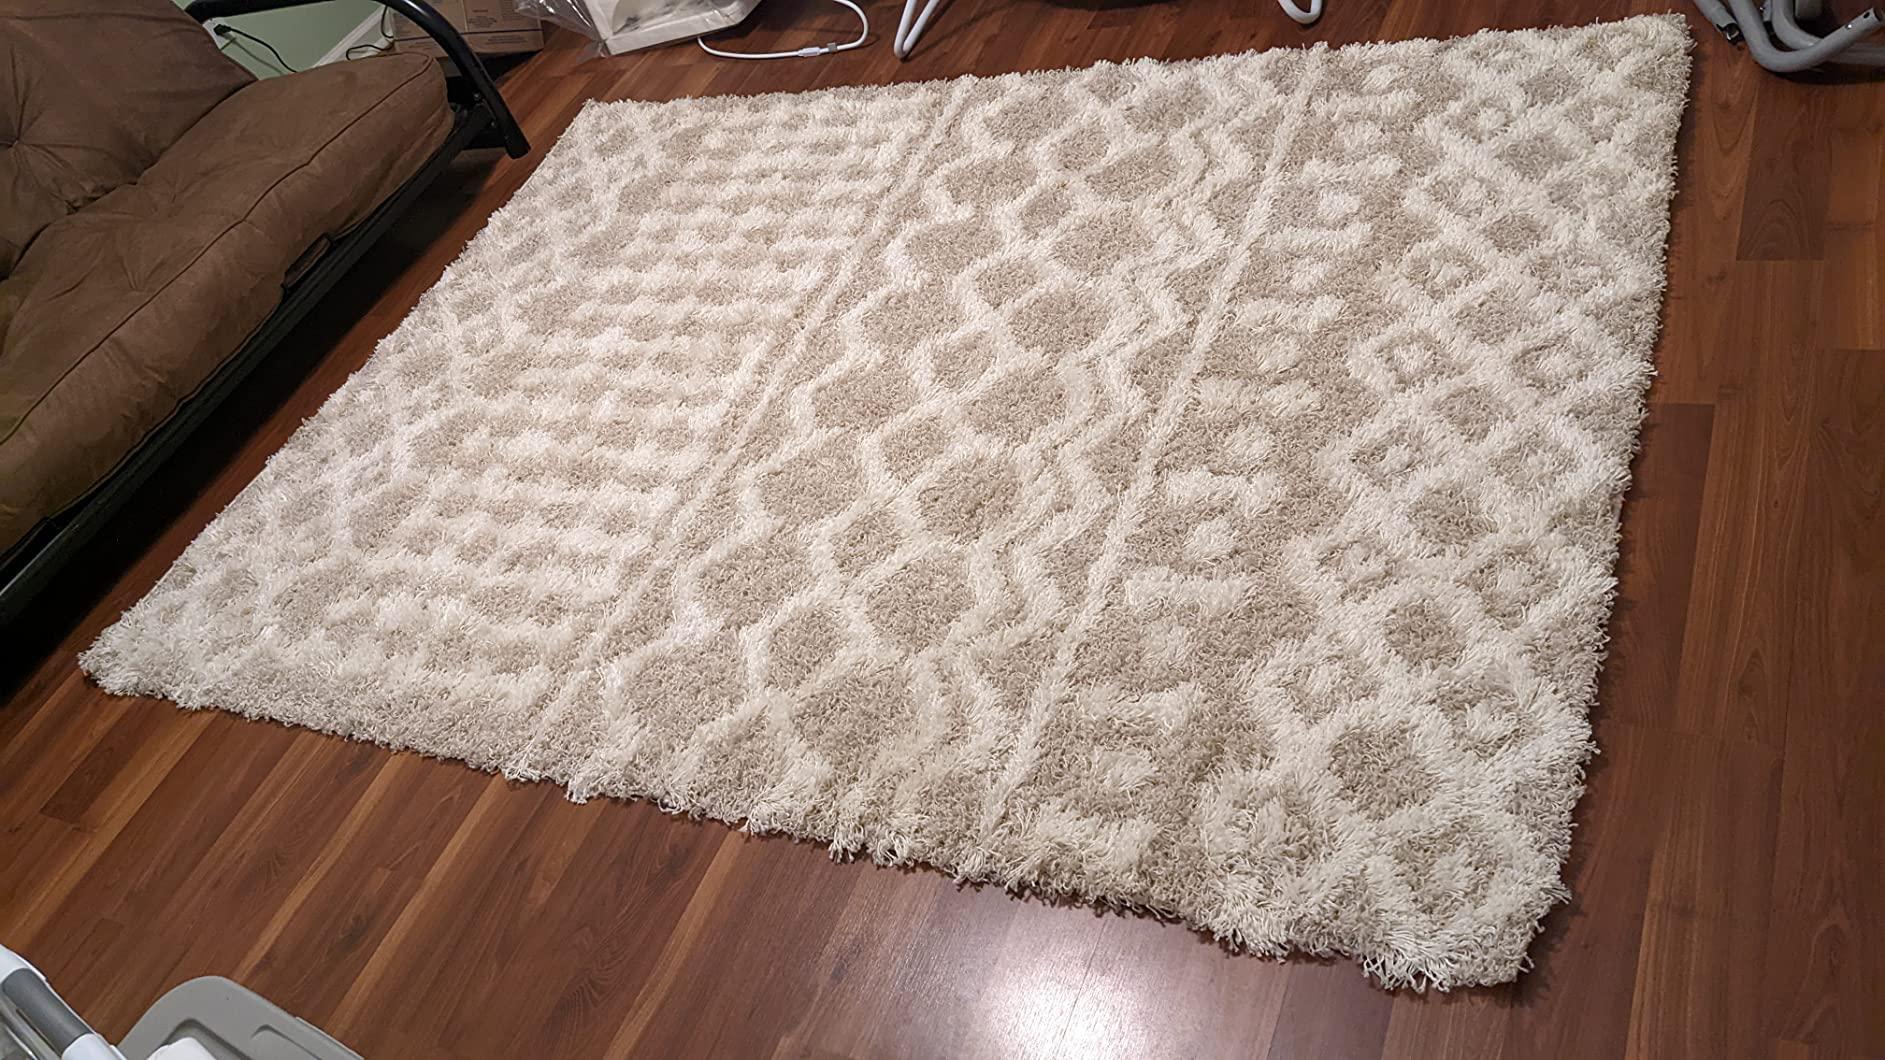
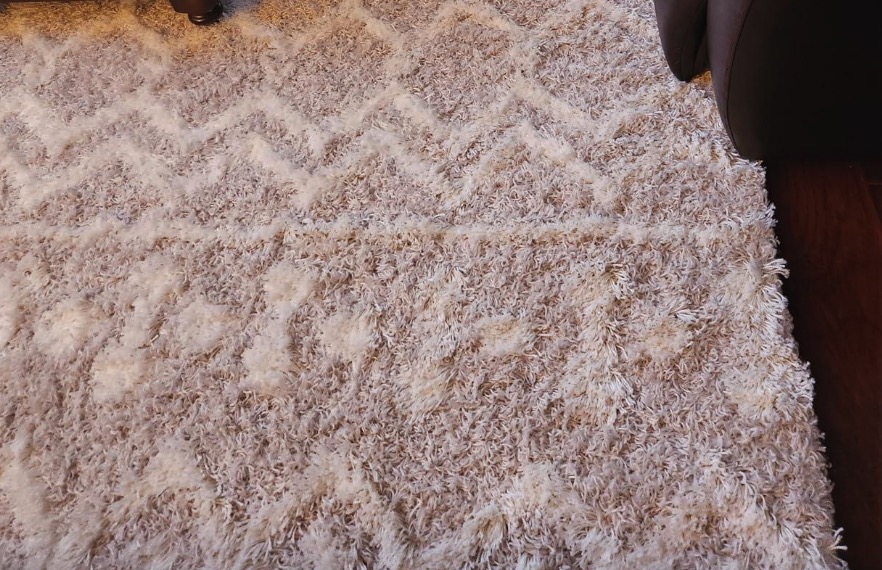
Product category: misc
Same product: yes